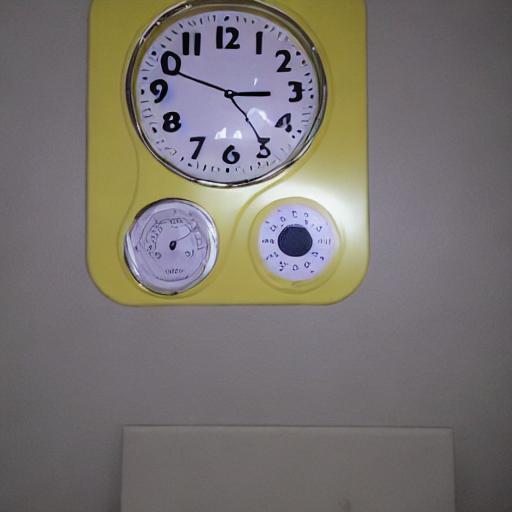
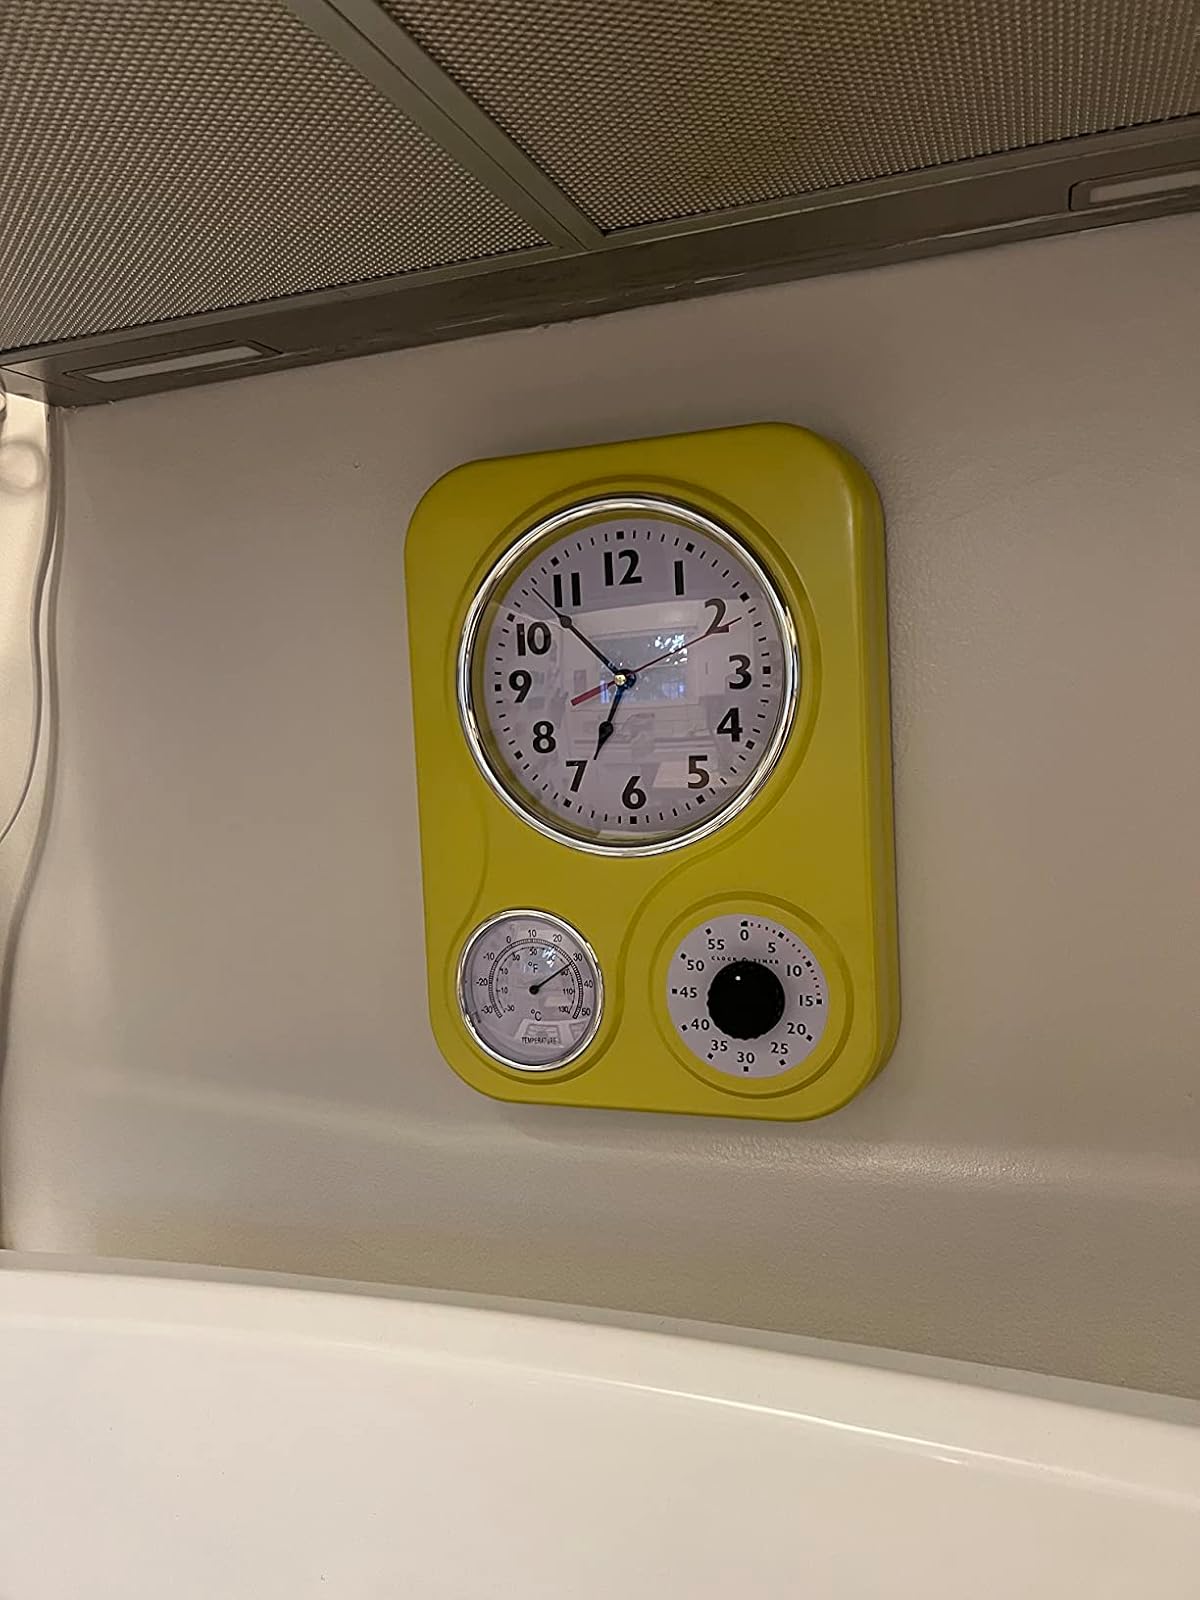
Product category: clock
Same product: no